Hamburg-Bergedorf station

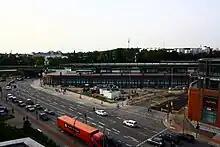
The new bus station a few days after its opening

When the level of the line to Berlin was raised in the Bergedorf area in the 1930s, a new station building was built in 1936-37, from which the trains of the Hamburg-Bergedorf Railway branched off. As this line was closed in the 1950s and the connecting track between Bergedorf-Süd and Bergedorf station was dismantled, some of the unused railway property was developed as a park-and-ride area in the early 1990s. During this time there was no platform track 1. After the Second World War, the importance of the line for long-distance traffic to Berlin fell sharply as a result of the division of Germany, so that in 1958 the S-Bahn was extended to Bergedorf station. In 1969, the S-Bahn was extended to Aumühle and Bergedorf became a through station. However, many S-Bahn services still terminate in Bergedorf.